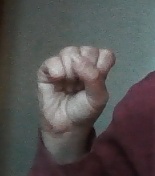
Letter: saad